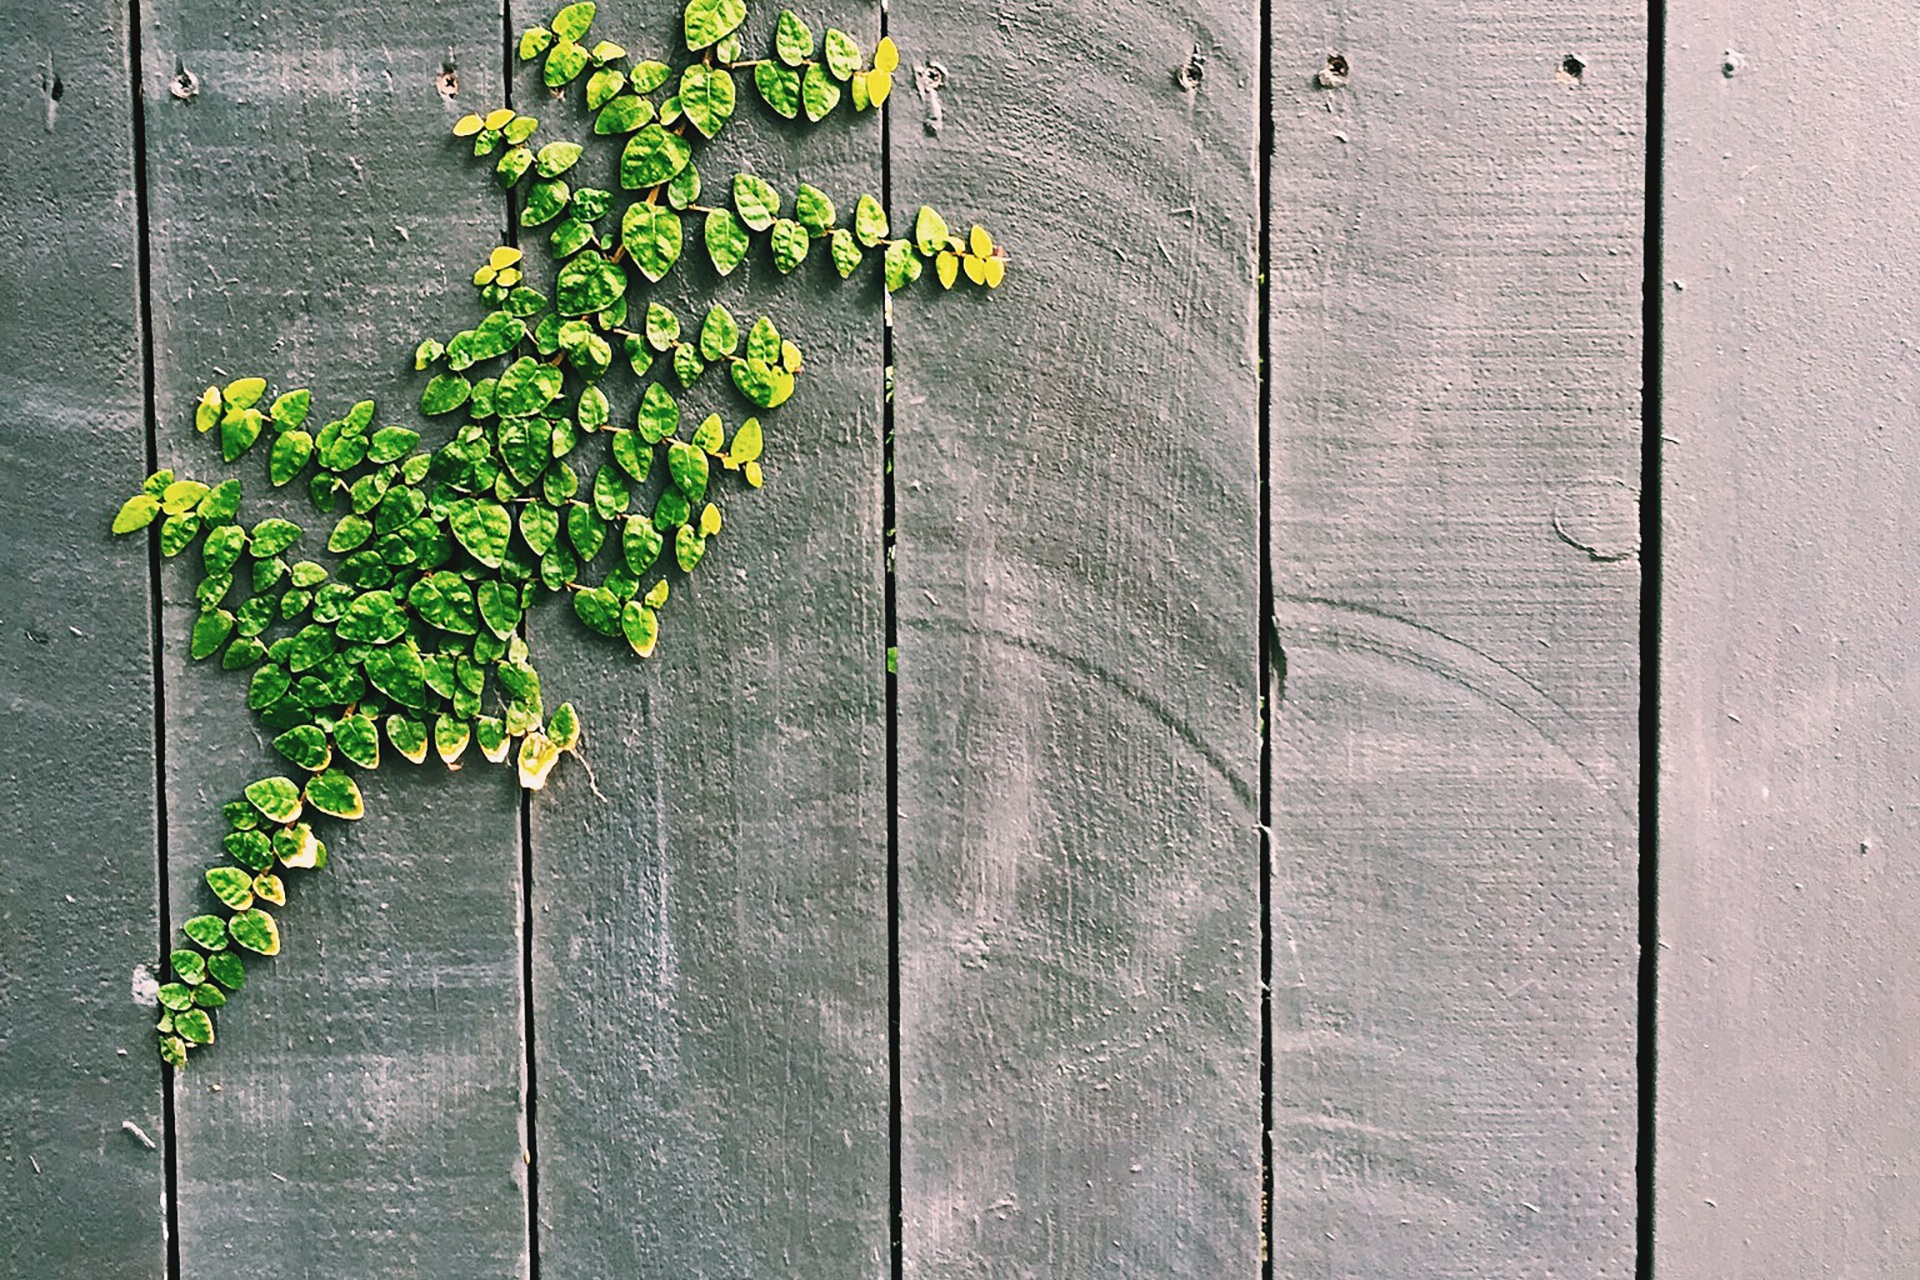
tree, branch, fence, plant, wood, texture, leaf, wall, line, green, natural, soil, leaves, vines, planks, boards, wooden, creeper, flooring, road surface